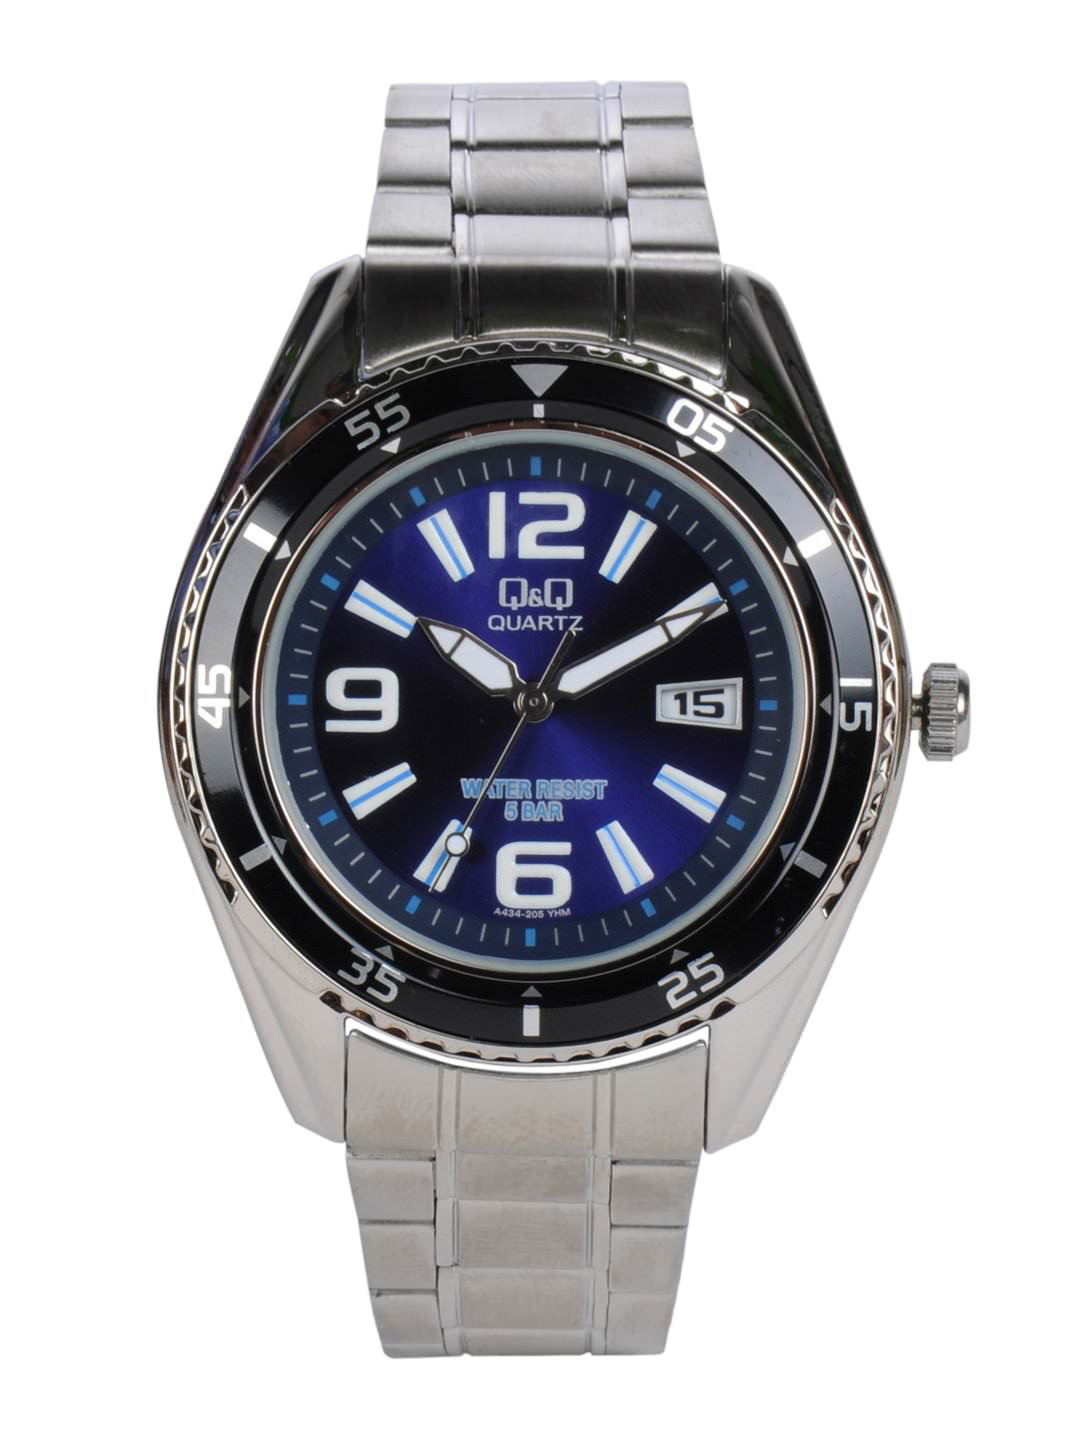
Q&Q Men Blue Dial Watch
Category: Accessories / Watches / Watches
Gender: Men
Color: Blue
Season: Winter 2016
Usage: Casual